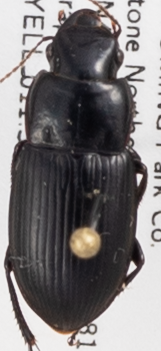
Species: Harpalus laticeps
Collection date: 2019-08-07
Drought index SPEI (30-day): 0.212
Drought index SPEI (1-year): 0.526
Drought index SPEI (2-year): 1.28